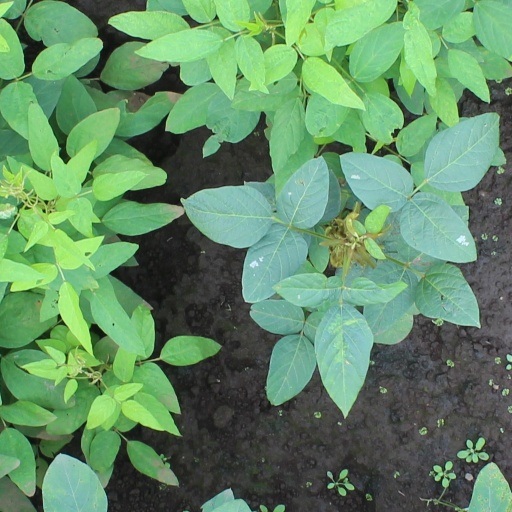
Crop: soybean